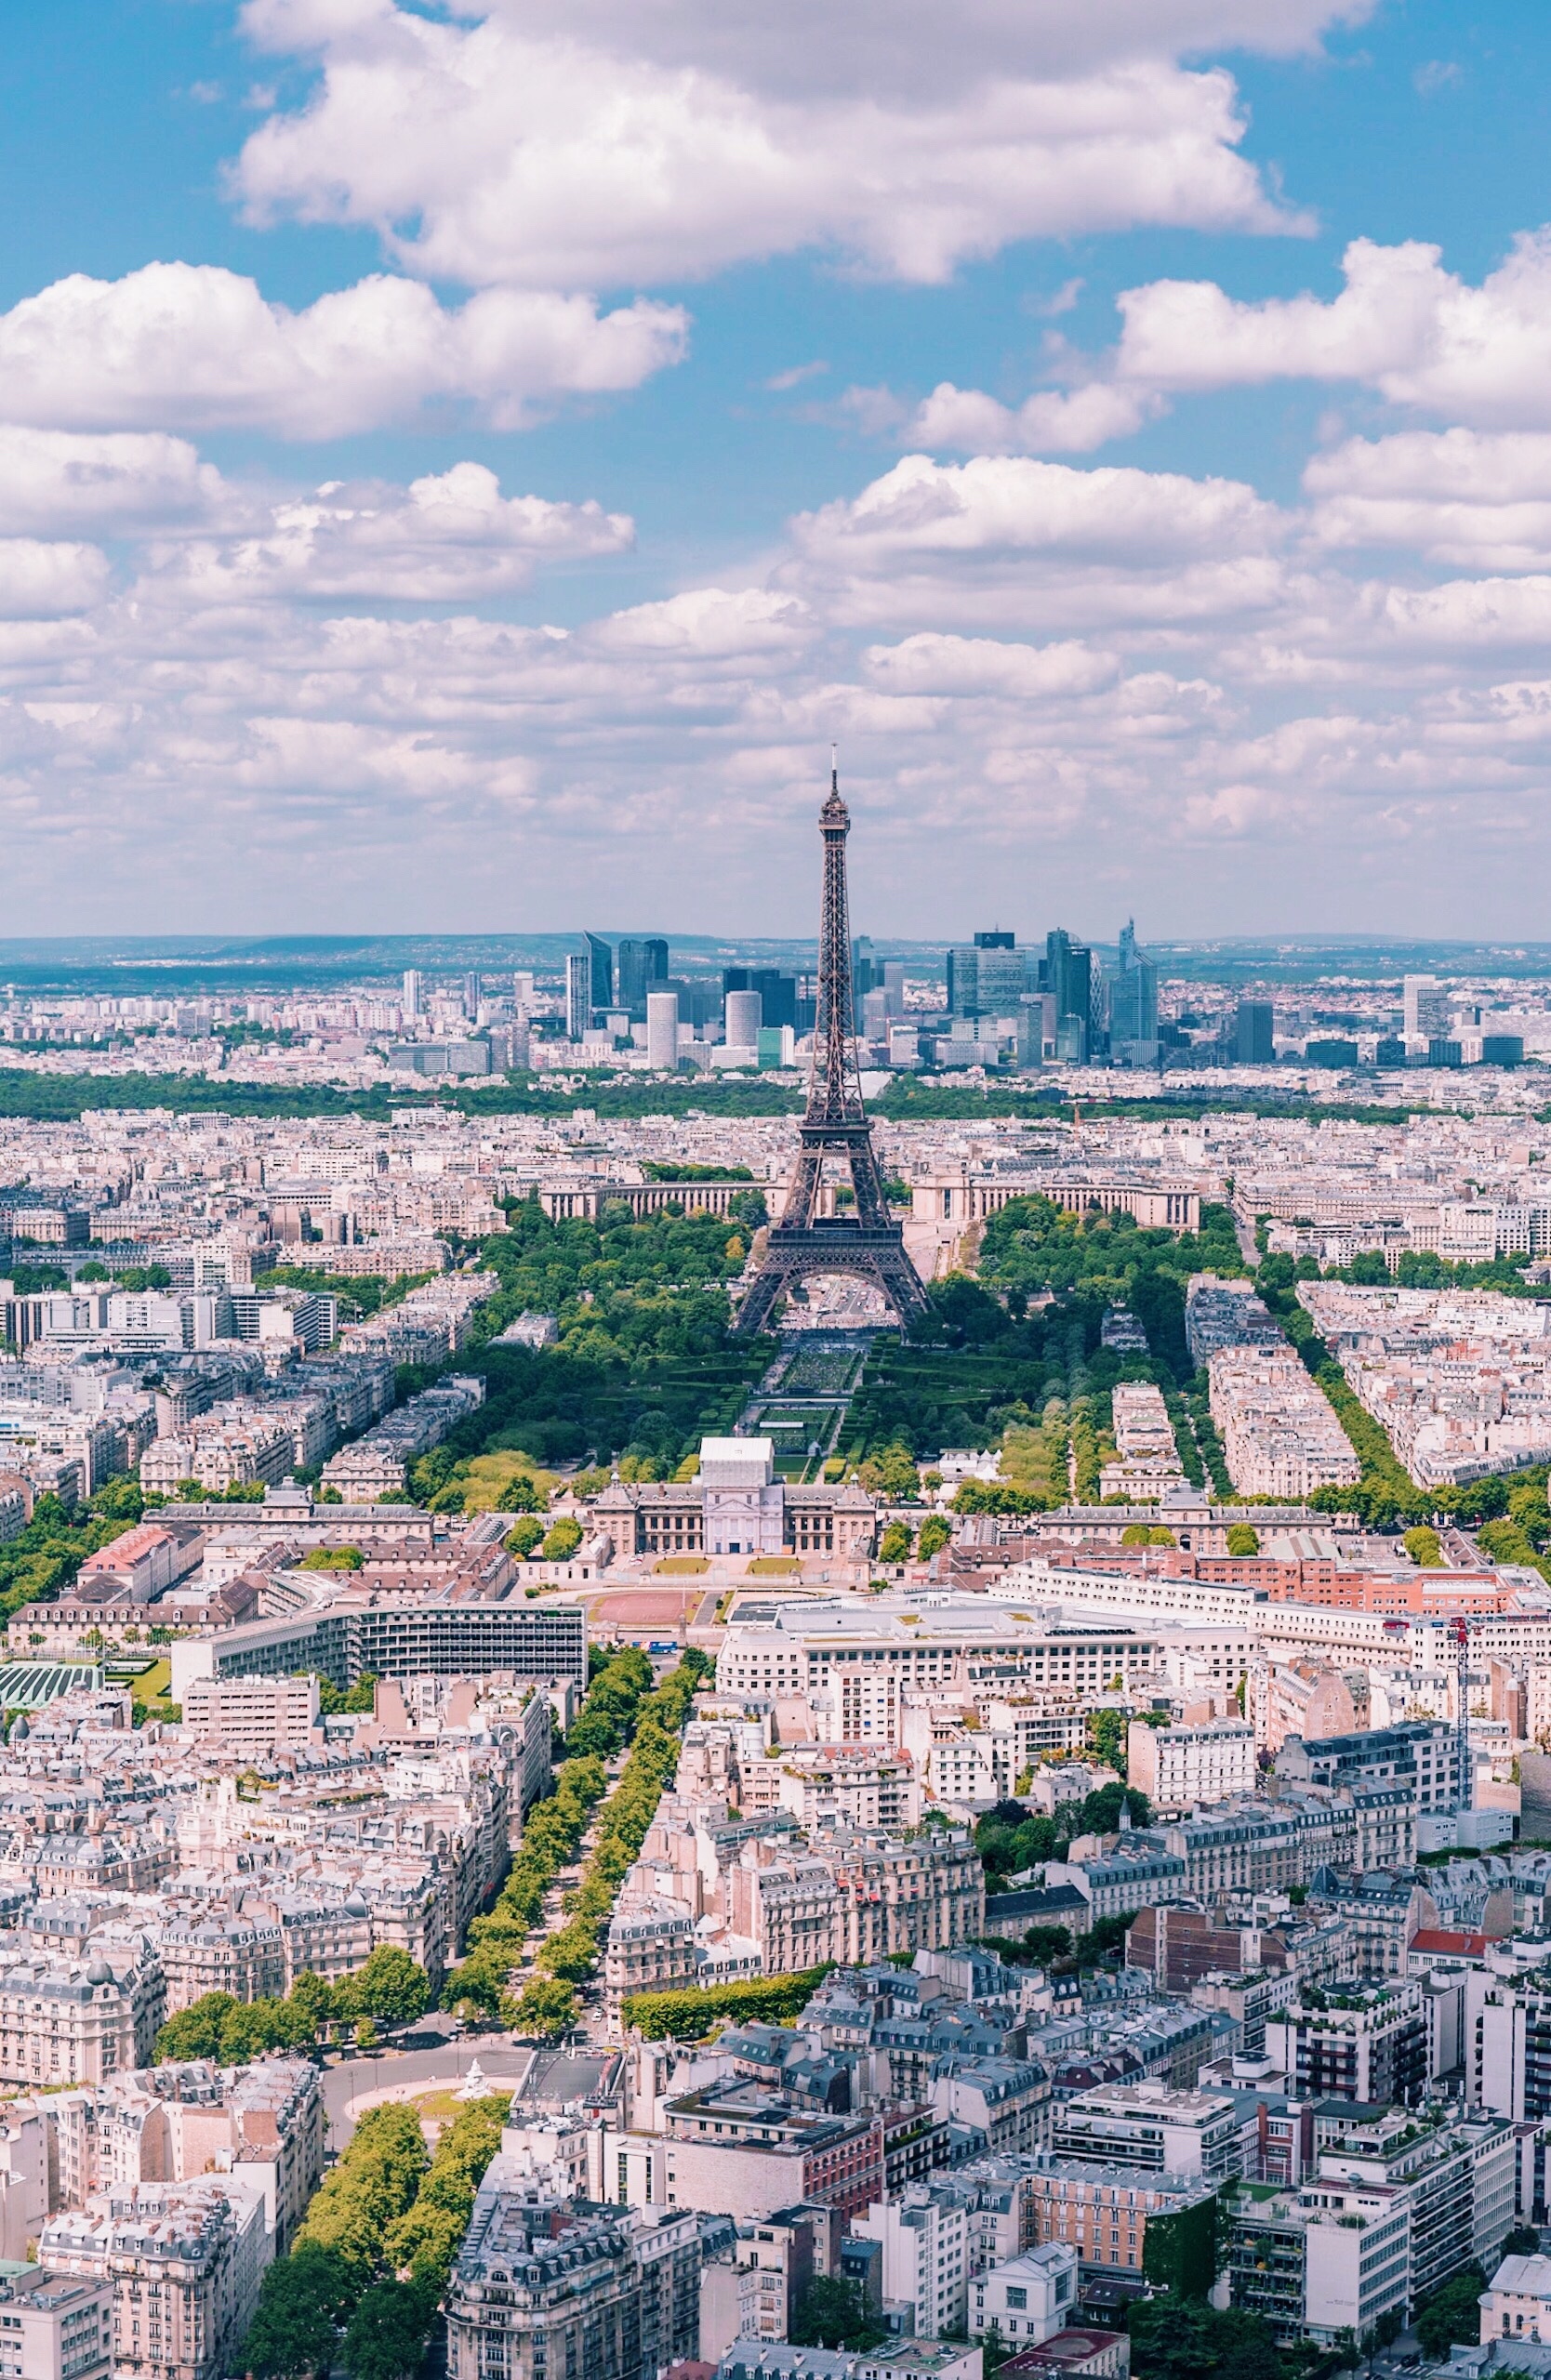
horizon, sky, skyline, photography, town, city, skyscraper, cityscape, panorama, tower, landmark, bird's eye view, aerial photography, urban area, human settlement